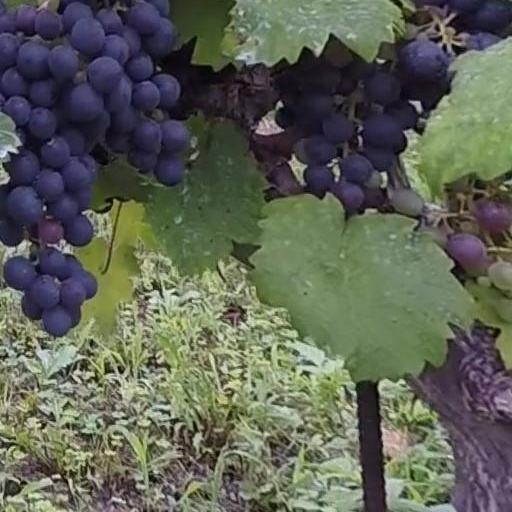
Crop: grape